Arnhem (wargame)

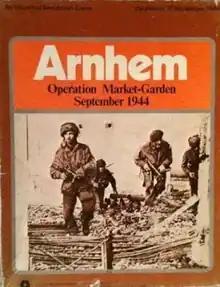
Cover of "Collector's Edition" boxed set, 1976

Arnhem, subtitled "Operation Market-Garden, September 1944" and also published as "A Bridge Too Far: Arnhem", is a board wargame published by Simulations Publications Inc. (SPI) in 1976 that simulates Operation Market Garden during World War II, when Allied forces attempted to create a salient in the Netherlands, using paratroopers to take strategic bridges over the Rhine. "Arnhem" was originally published in the "WestWall" "quadrigame" (four different games using the same set of rules), but was also packaged for sale as an individual game.